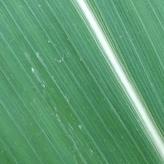
Crop: Maize
Condition: healthy-leaf